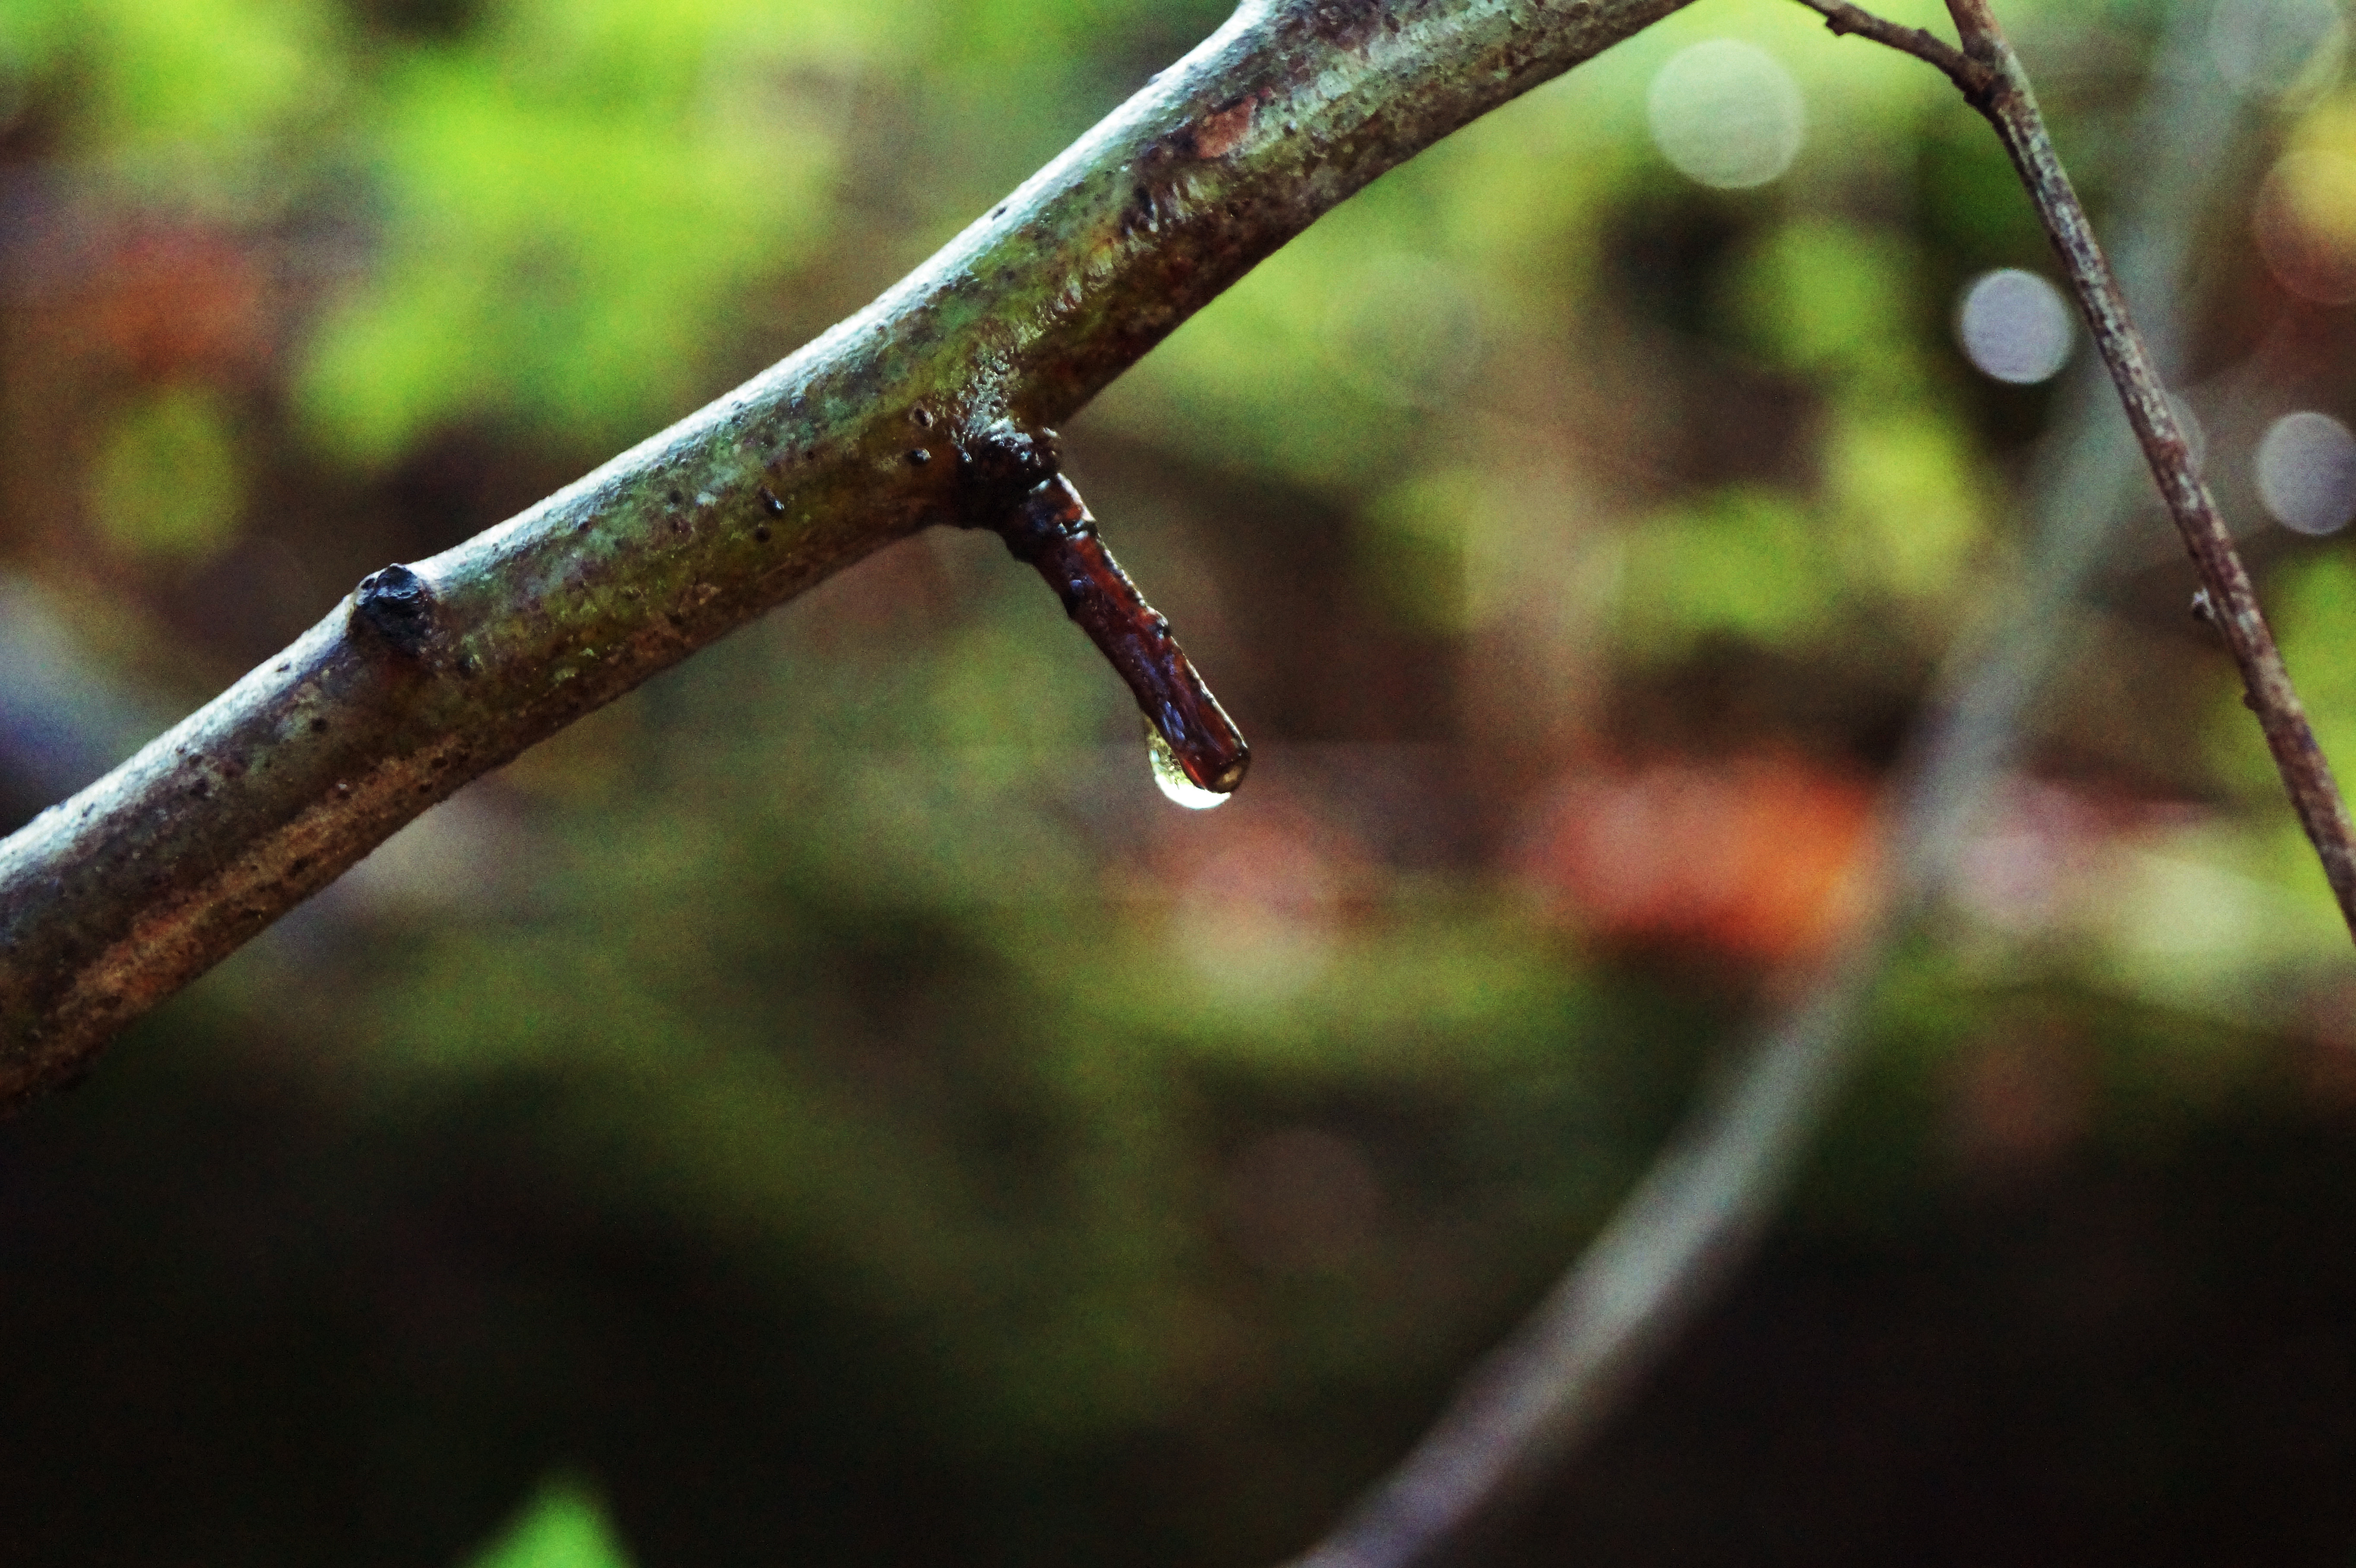
tree, water, nature, branch, drop, plant, sunlight, leaf, fall, flower, wildlife, green, autumn, flora, fauna, twig, close up, leaves, macro photography, plant stem, woody plant, thorns spines and prickles